Operation Menu

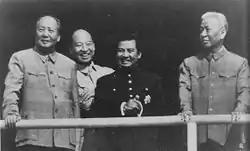
Meeting in Beijing in 1965: Mao Zedong, Prince Sihanouk, and Liu Shaoqi (from left to right)

By late 1968, Sihanouk, under pressure from the political right at home and from the US, agreed to more normalized relations with the Americans. In July 1968, he had agreed to reopen diplomatic relations and, in August, formed a Government of National Salvation under the pro-US General Lon Nol. Newly inaugurated President Richard M. Nixon, seeking any means by which to withdraw from Southeast Asia and obtain "peace with honor", saw an opening with which to give time for the US withdrawal, and time to implement the new policy of Vietnamization.